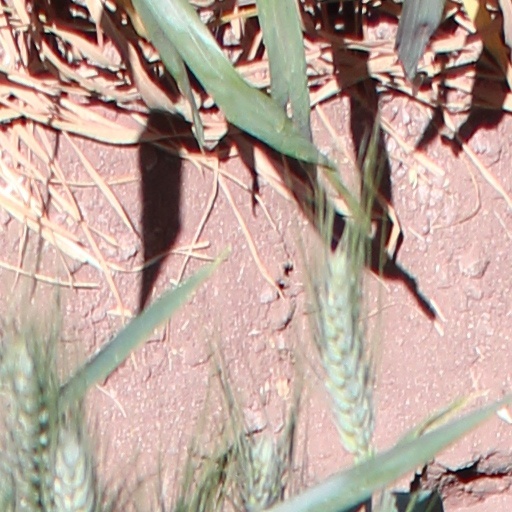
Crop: wheat